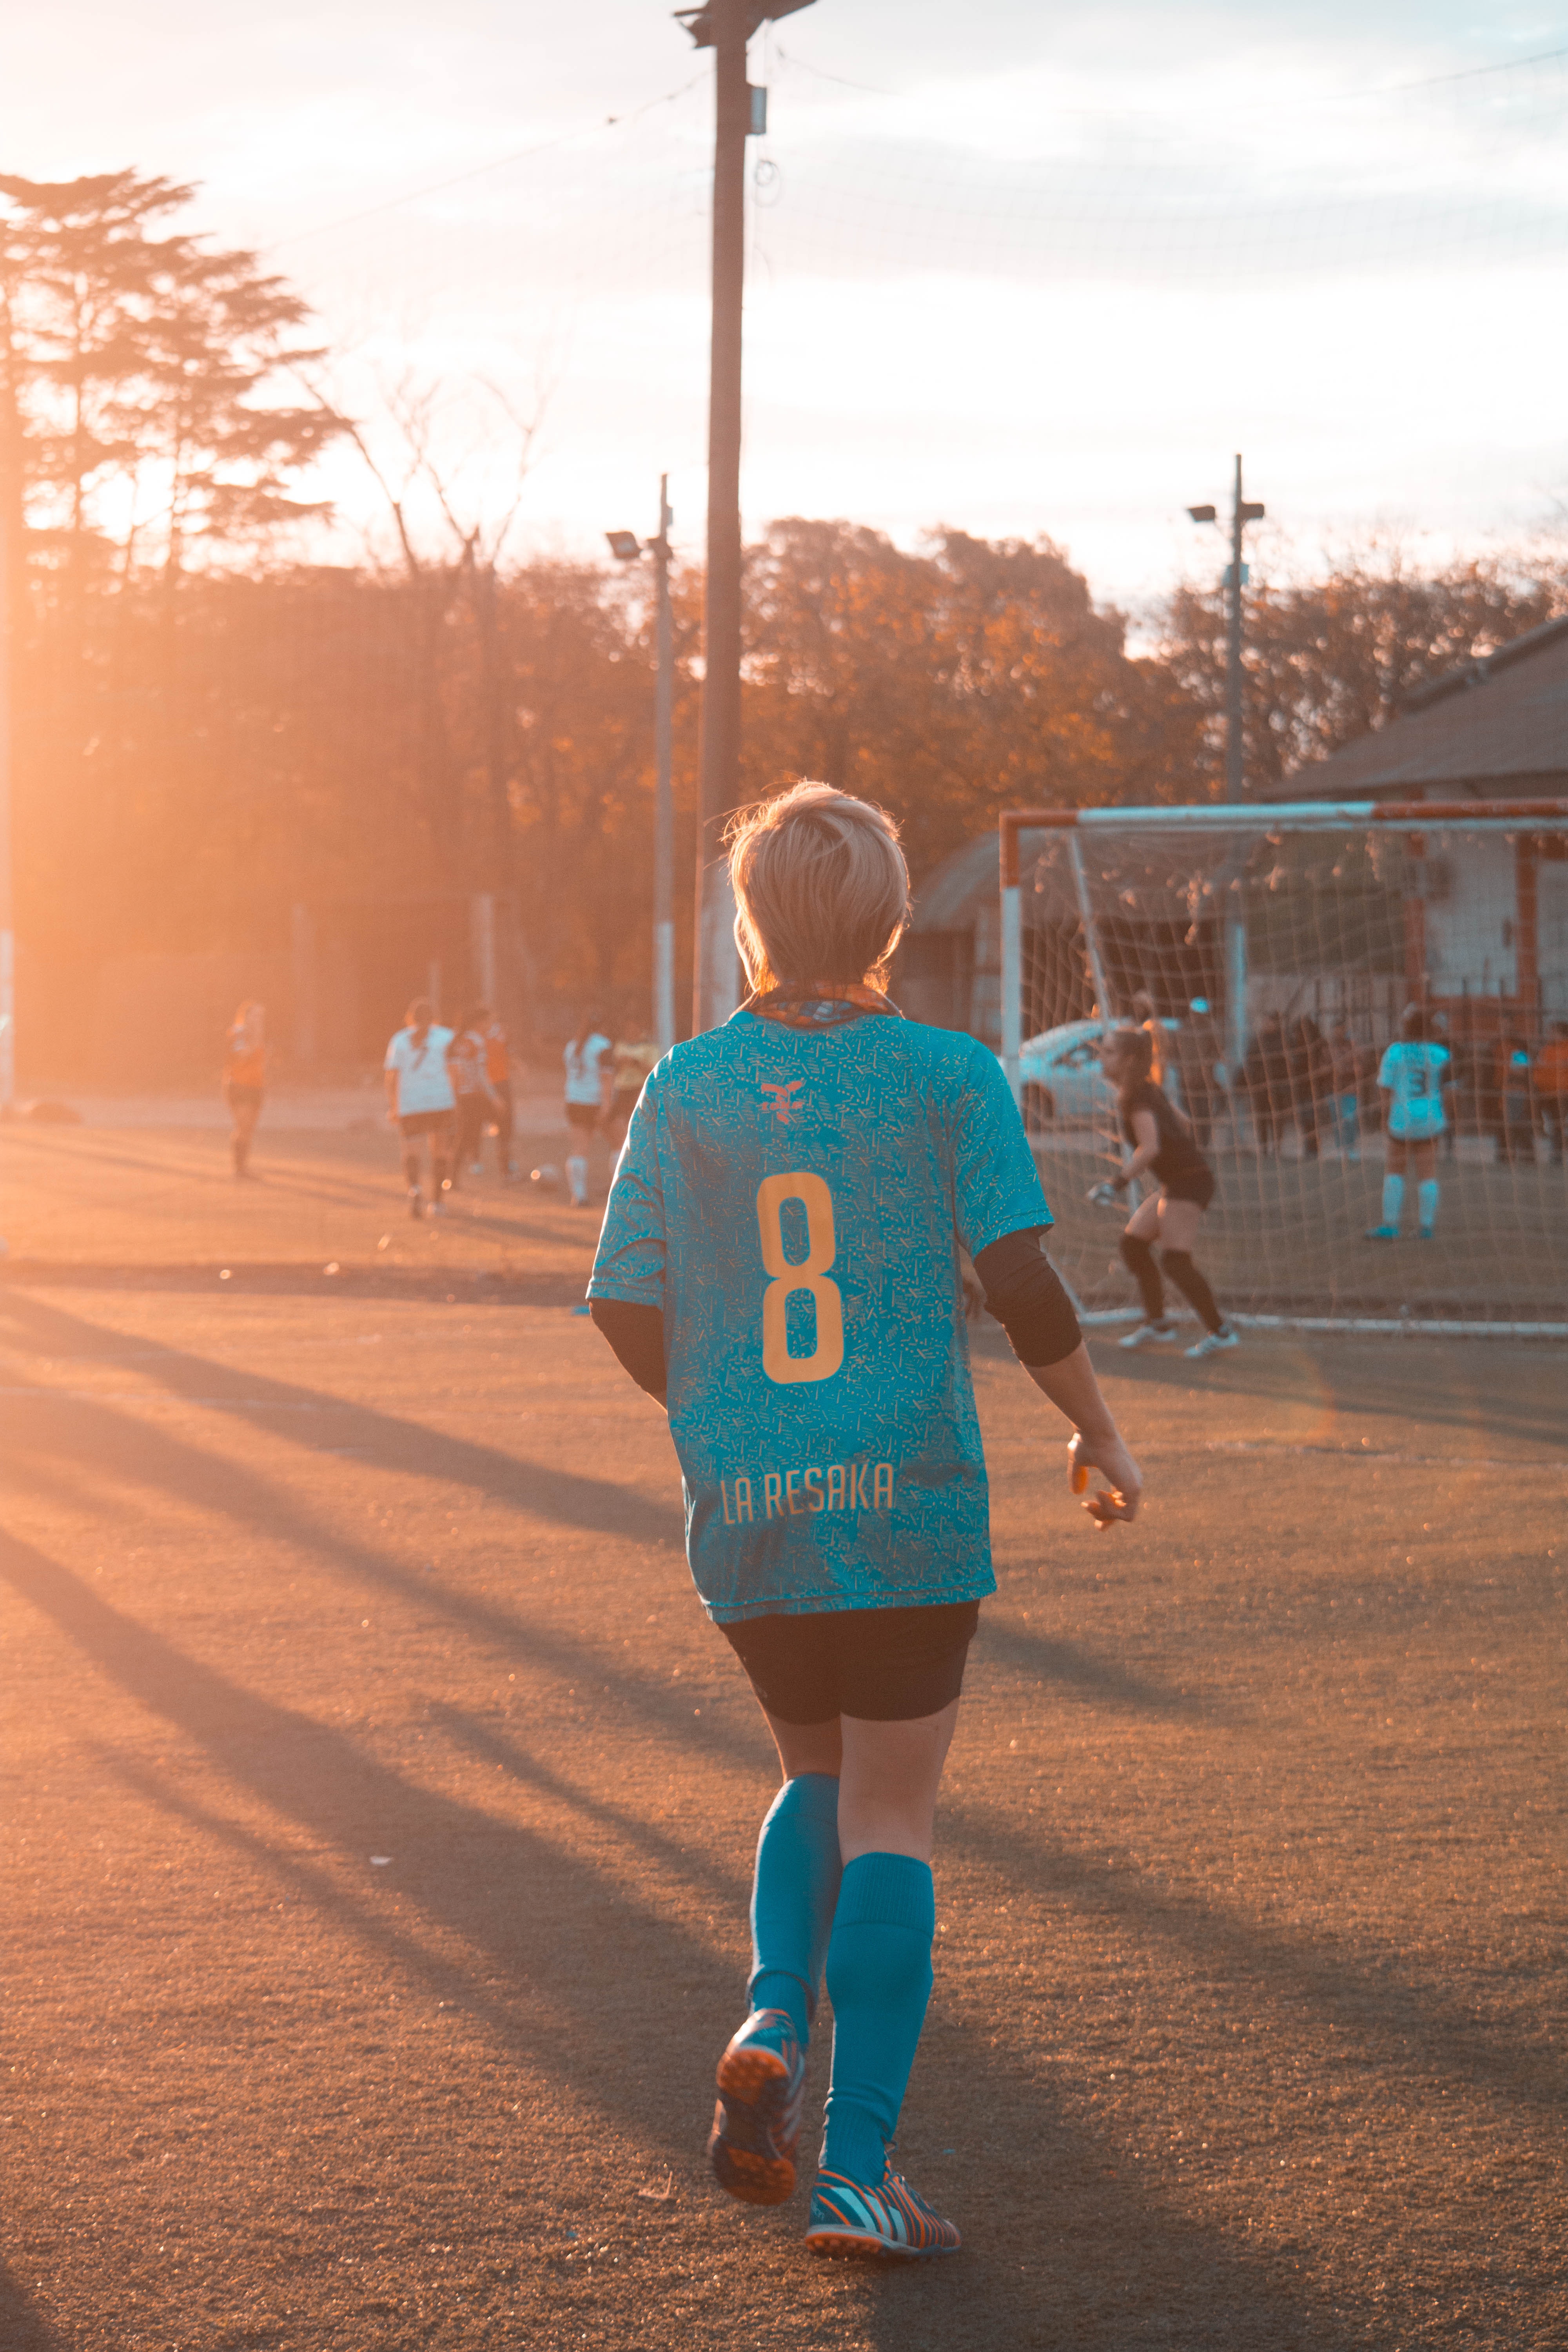
blue, sky, player, standing, football, football player, running, cloud, electric blue, team sport, competition event, ball, sports equipment, team